Spot color

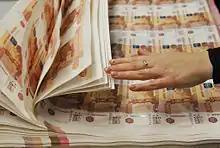
Printing Russian 5,000 ₽ banknotes with a metallic spot color

In offset printing, a spot color or solid color is any color generated by an ink (pure or mixed) that is printed using a "single run", whereas a process color is produced by printing a series of dots of different colors.